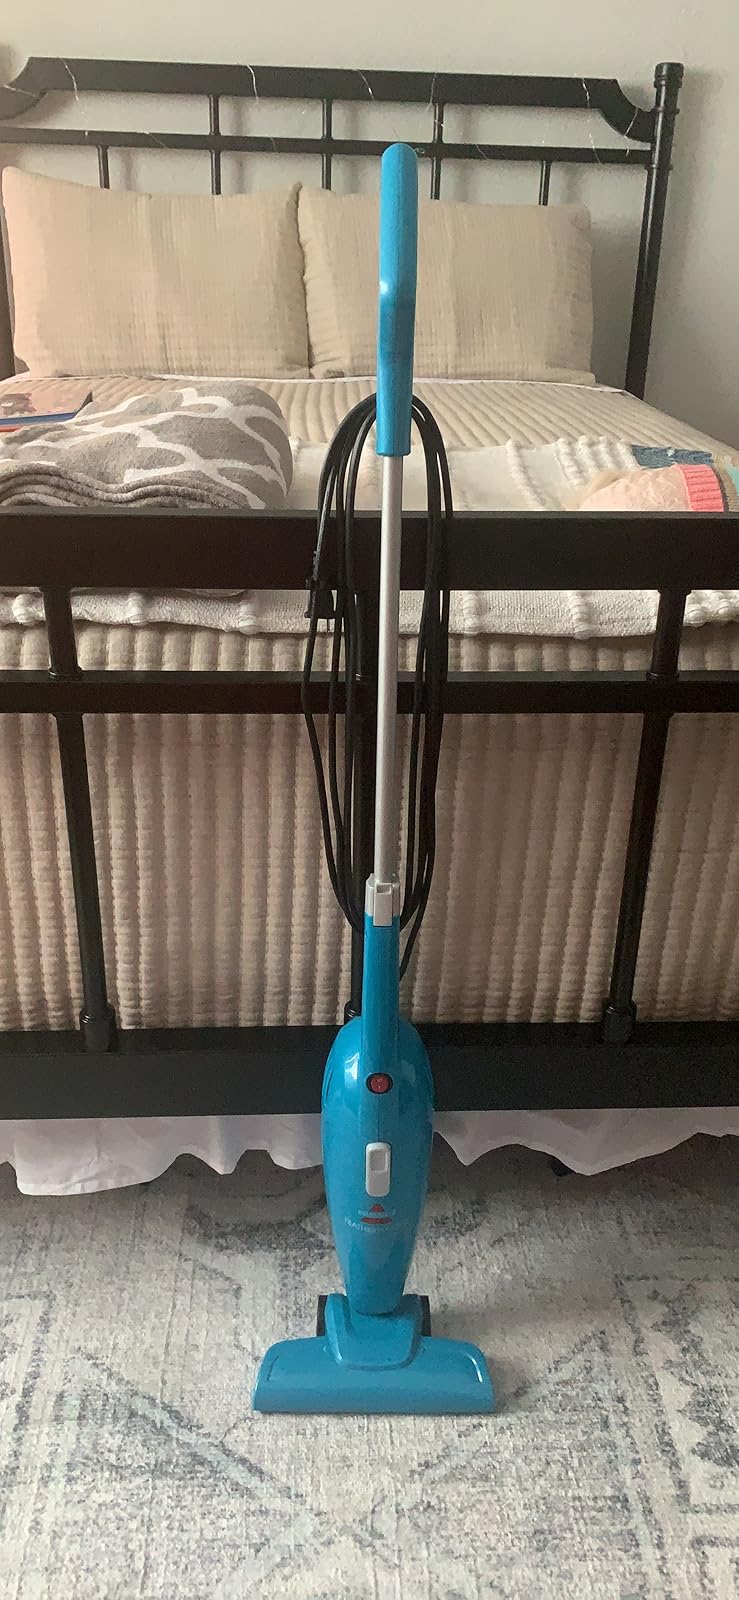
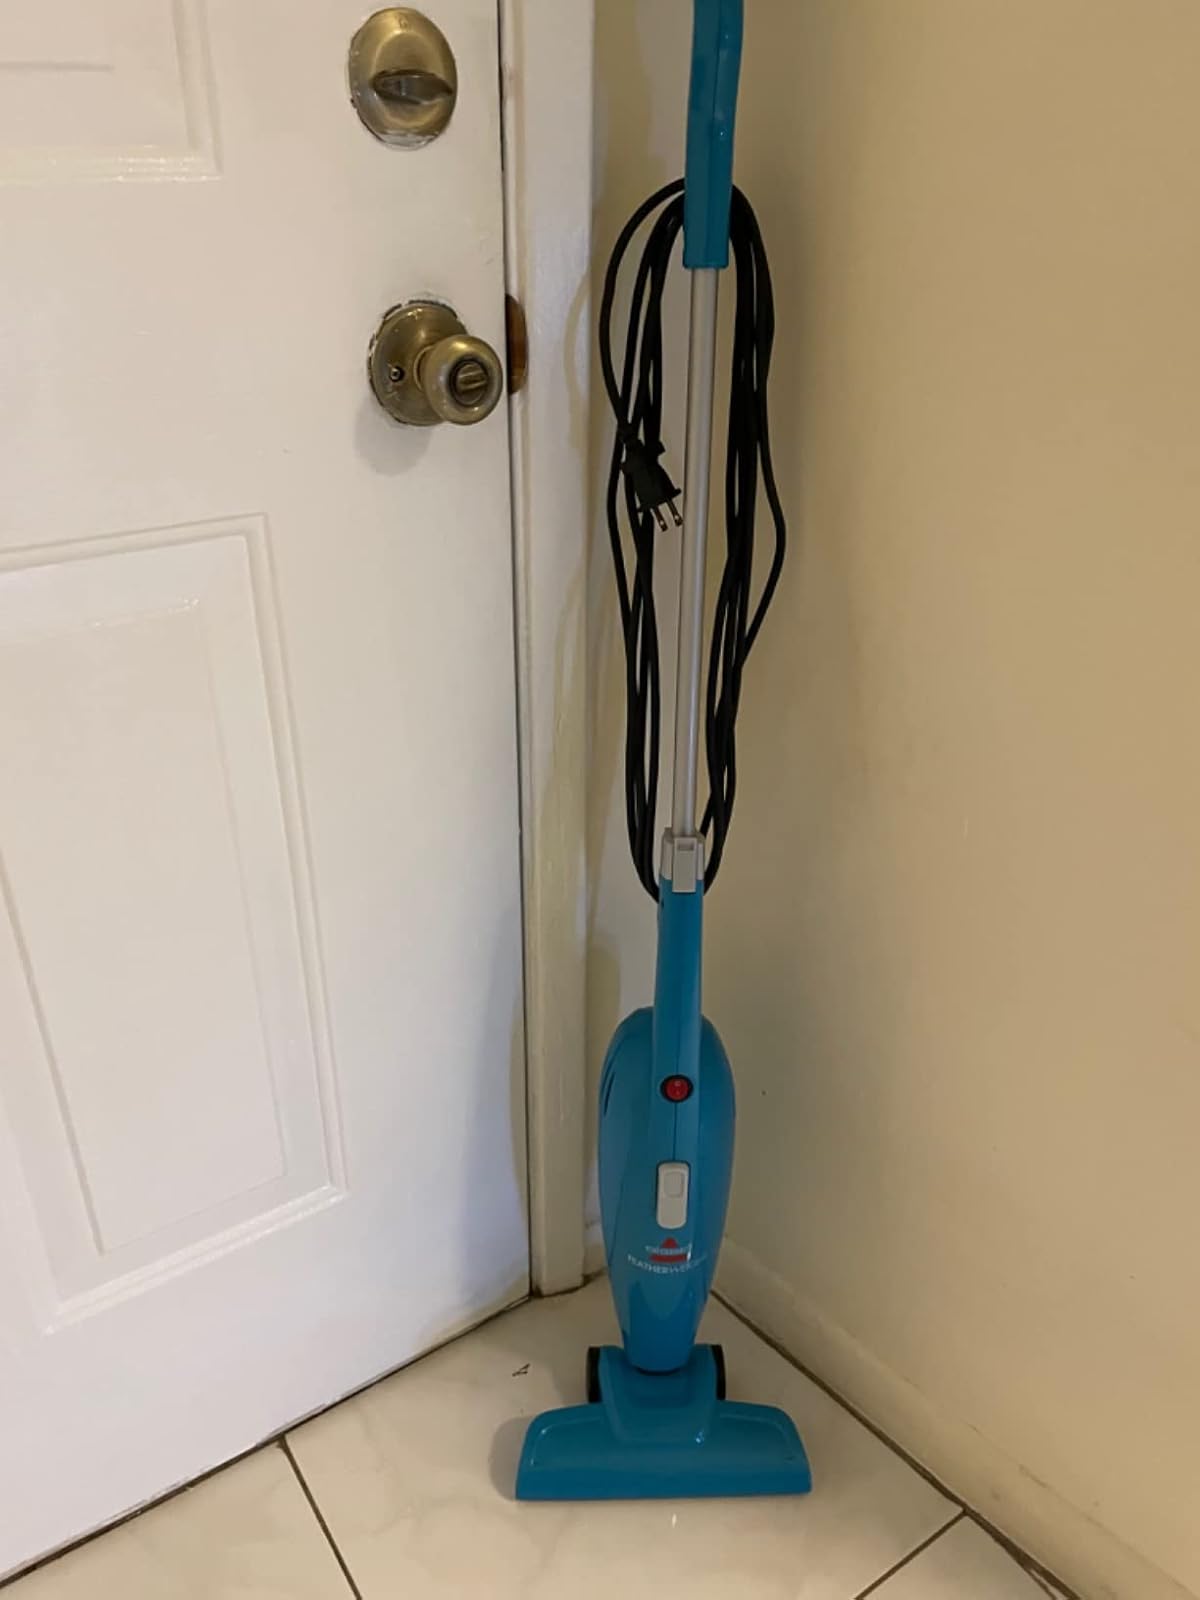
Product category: items_vacuum
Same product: yes